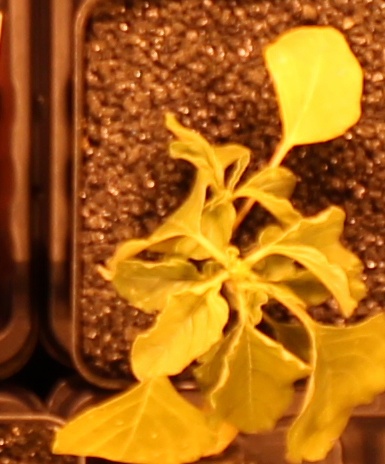
Label: Palmer Amaranth